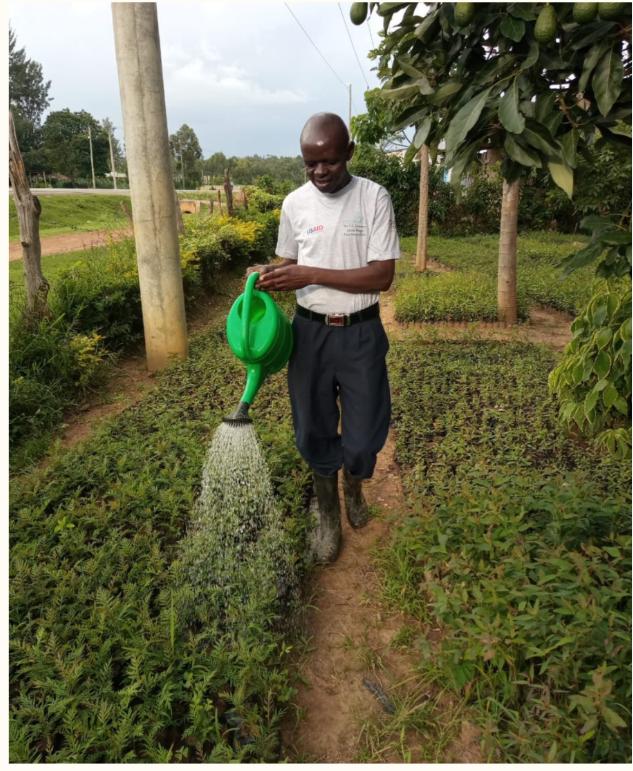
Mkulima akimwagilia mimea kwa kutumia bomba refu la kijani, akisimama katika mazingira ya shamba lenye majani na miti. Jambo linaloashiria umwagiliaji wa mikono, njia ya kawaida inayowezesha usambazaji wa maji moja kwa moja kwenye mizizi. Mbinu hii ni mbinu ya kilimo cha umwagiliaji ambayo mkulima anasaidia kumwagilia mimea.